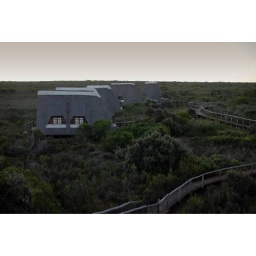
The raised boardwalk leading to the chalets and parking area ensure zero impact to the plant and animal life around Buchu Bushcamp